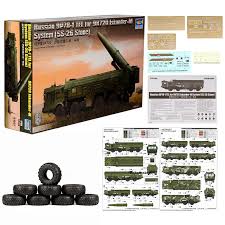
Label: Air Defense